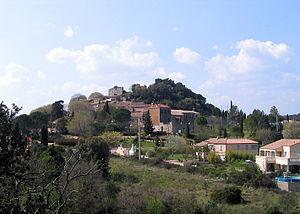
Murles est une commune française située dans le département de l'Hérault en région Occitanie.
Le canton des Matelles est une ancienne division administrative française, située dans le département de l'Hérault en région Languedoc-Roussillon.